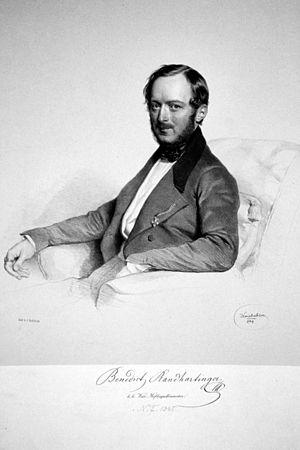
Benedict Randhartinger est un compositeur et chanteur autrichien. Il a notamment composé des lieder.